Vladimir Karapetoff

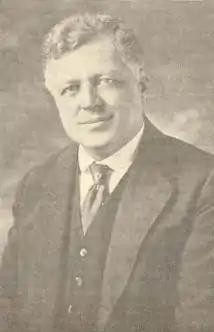
Karapetoff 1924

Vladimir Karapetoff (January 8, 1876 – January 11, 1948) was a Russian-American electrical engineer, inventor, professor, and author.